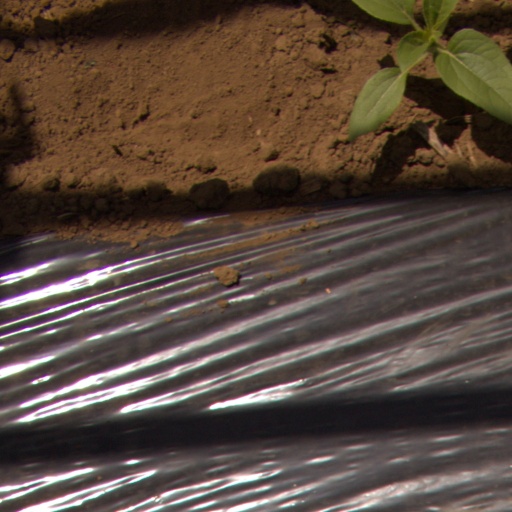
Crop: Jerusalem artichoke